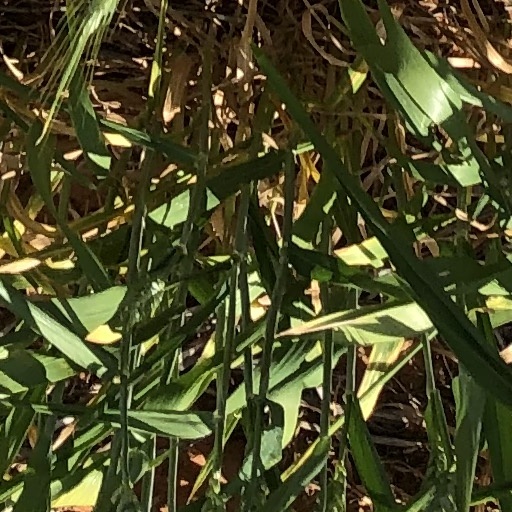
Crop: wheat